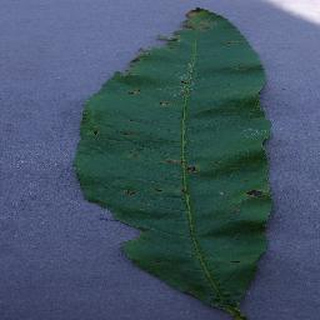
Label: peach_bacterial_spot